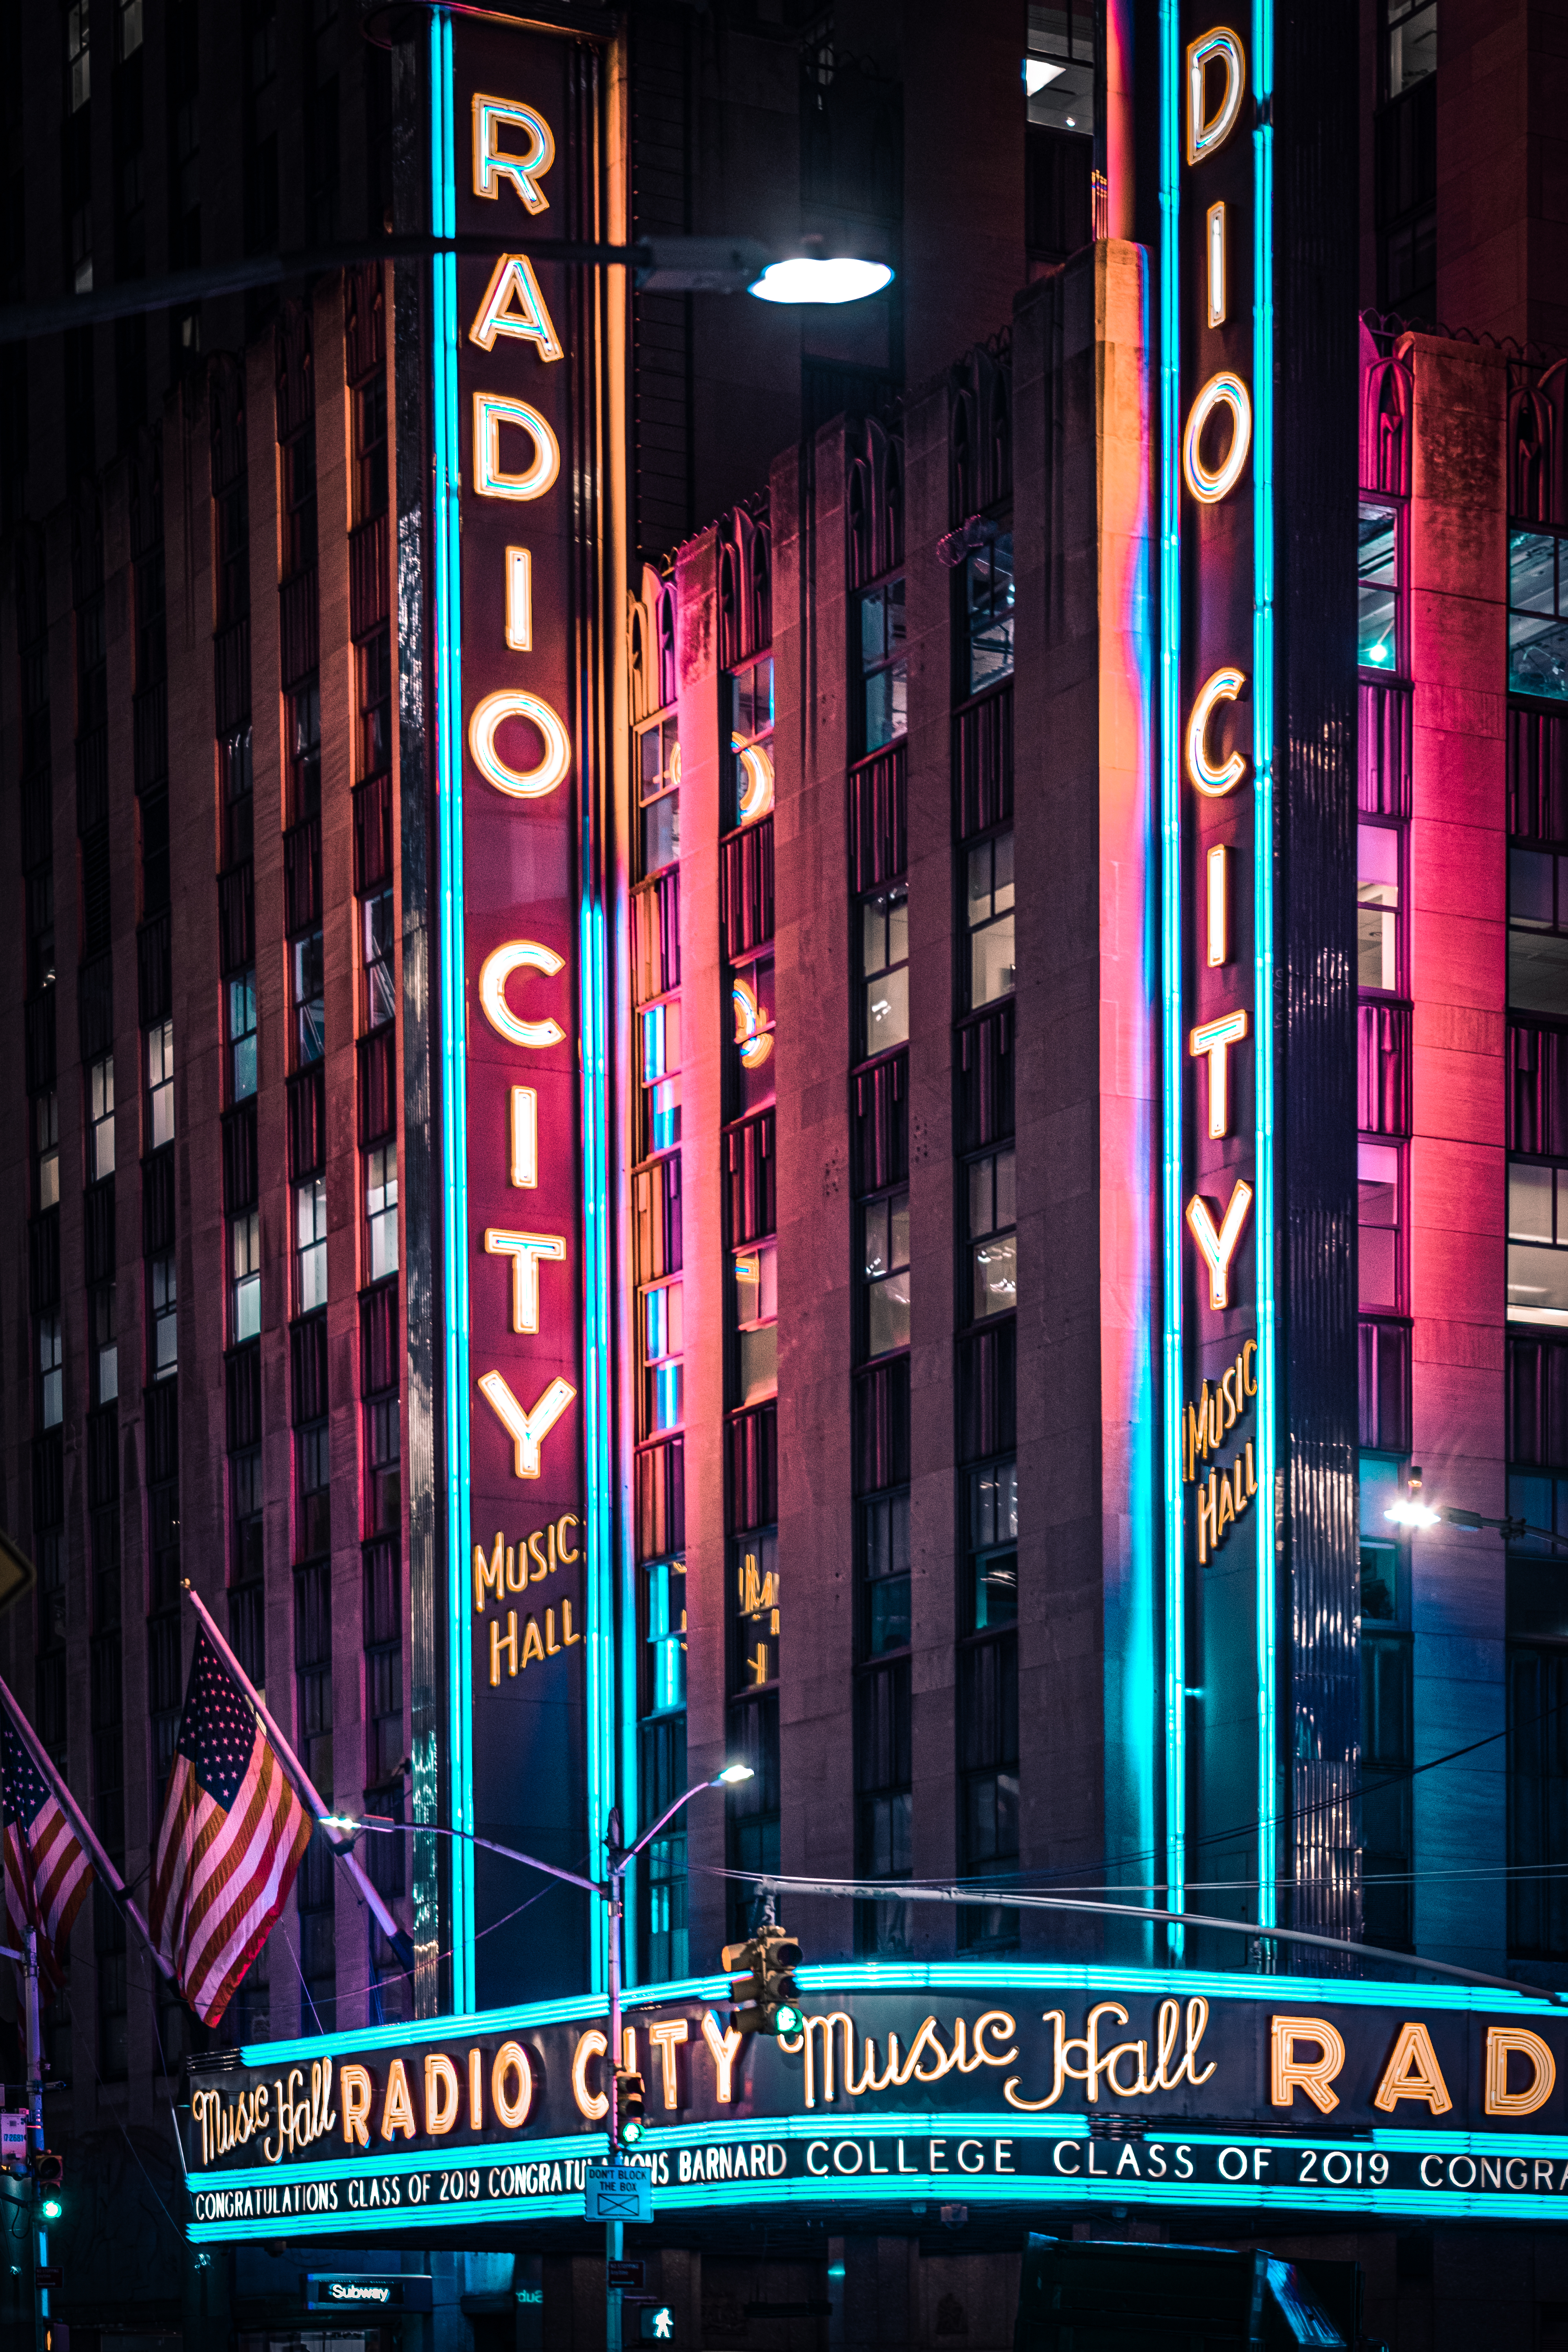
neon sign, neon, electronic signage, signage, building, advertising